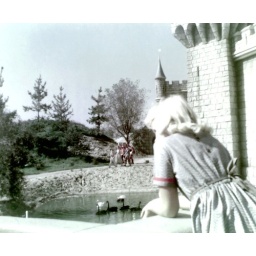
Note the black swans in the castle moat.